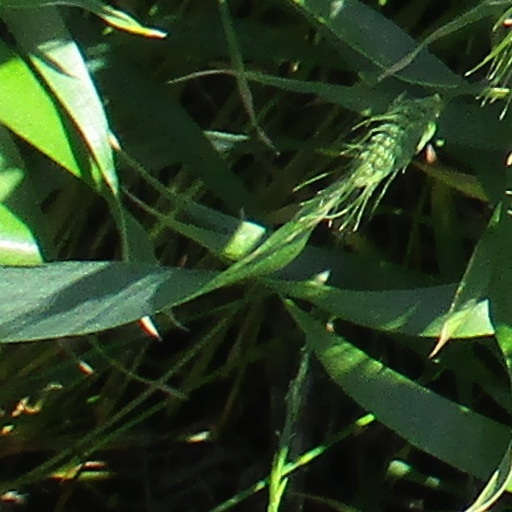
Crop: wheat